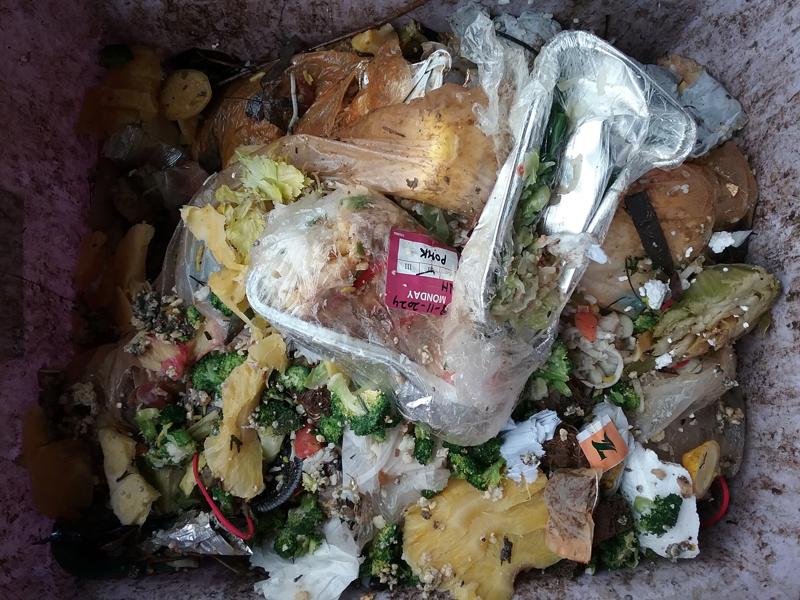
Waste category: biological